Book

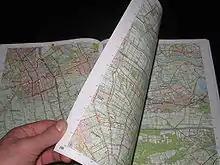
An atlas

An ebook (short for electronic book), also spelled e-book or eBook, is a book publication made available in electronic form, consisting of text, images, or both, readable on the flat-panel display of computers or other electronic devices. Although sometimes defined as "an electronic version of a printed book", some ebooks exist without a printed equivalent. Ebooks can be read on dedicated e-reader devices and on any computer device that features a controllable viewing screen, including desktop computers, laptops, tablets and smartphones.